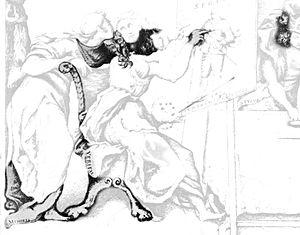
Francisco Manuel de Melo est écrivain, homme politique et militaire portugais, qui appartient également à l'histoire militaire et littéraire de l'Espagne.